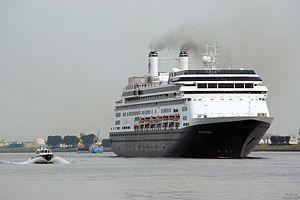
Le MS Rotterdam est un navire de croisière de la société Holland America Line.